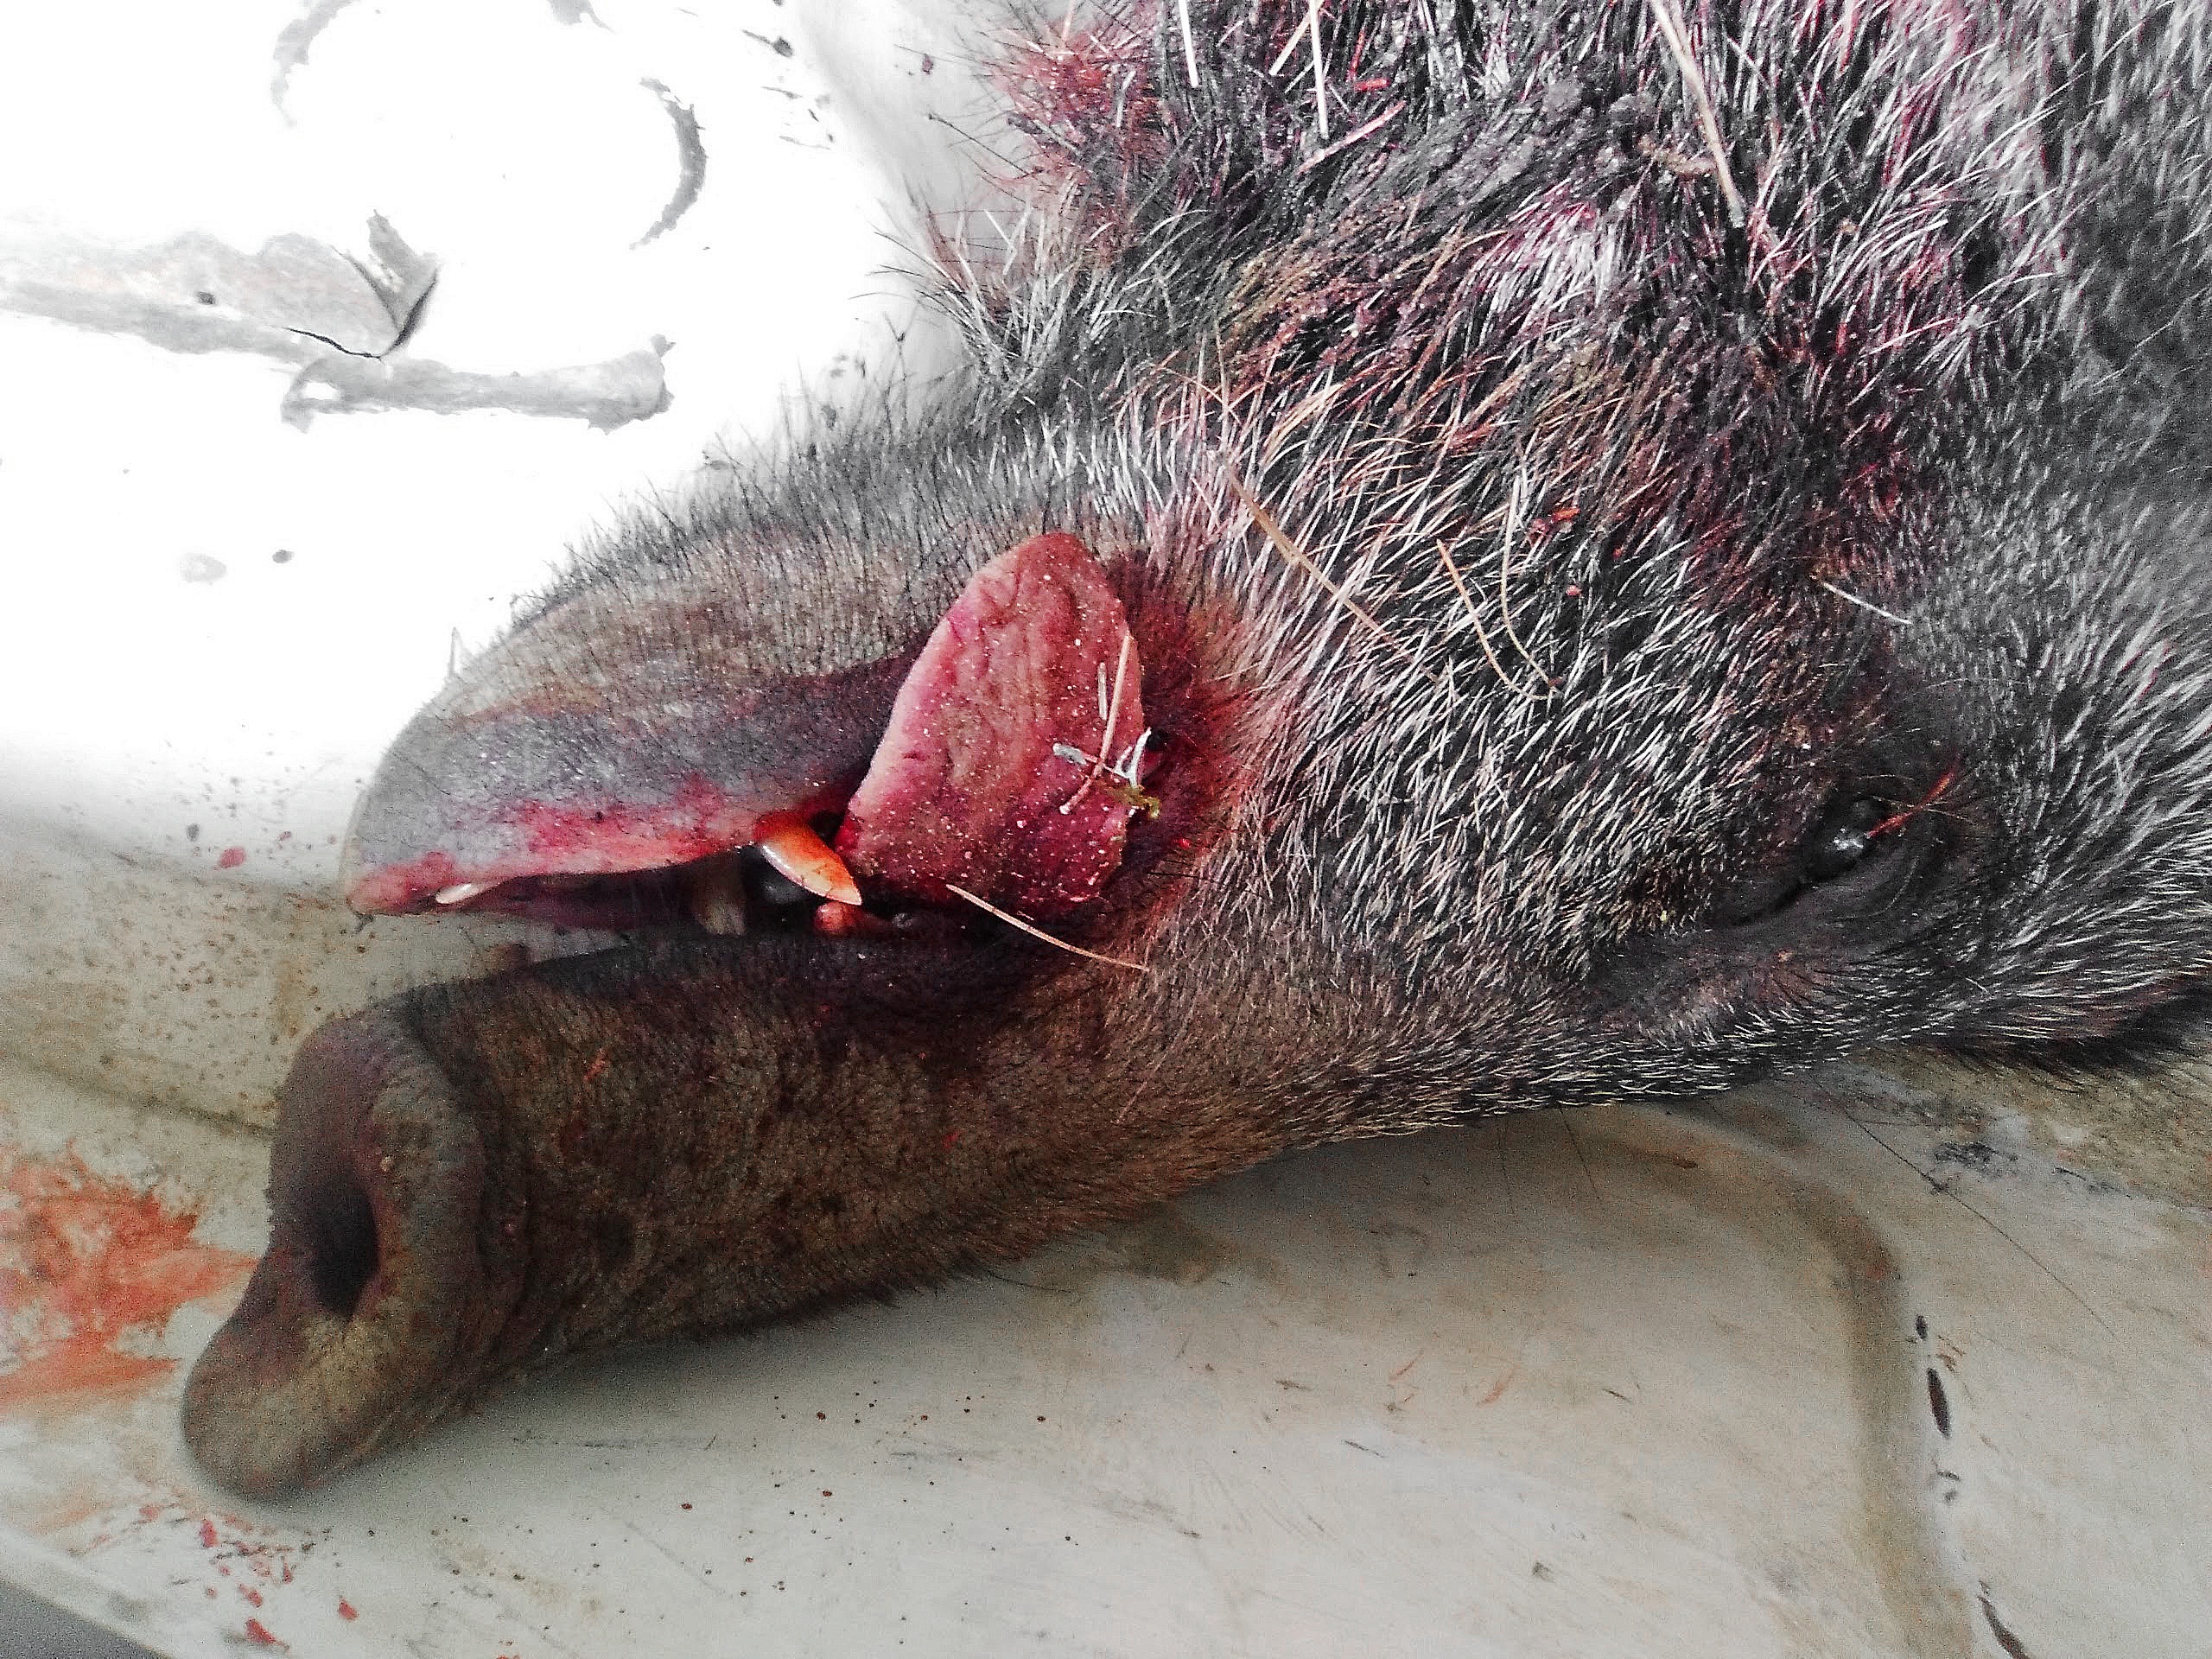
mammal, dead, rat, blood, hunting, language, wild pig, muridae